Dennis Hauger

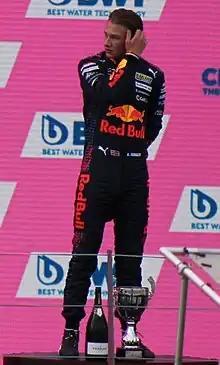
Hauger on the podium in Austria during his championship winning 2021 season.

In August 2019, Motopark announced Hauger would make his debut in the championship at Silverstone replacing Liam Lawson, having had to wait a round due to clashes with ADAC Formula 4 at the Red Bull Ring. The race weekend saw Hauger take a sixth-place finish in the first race and a fifth-place finish in the second race.